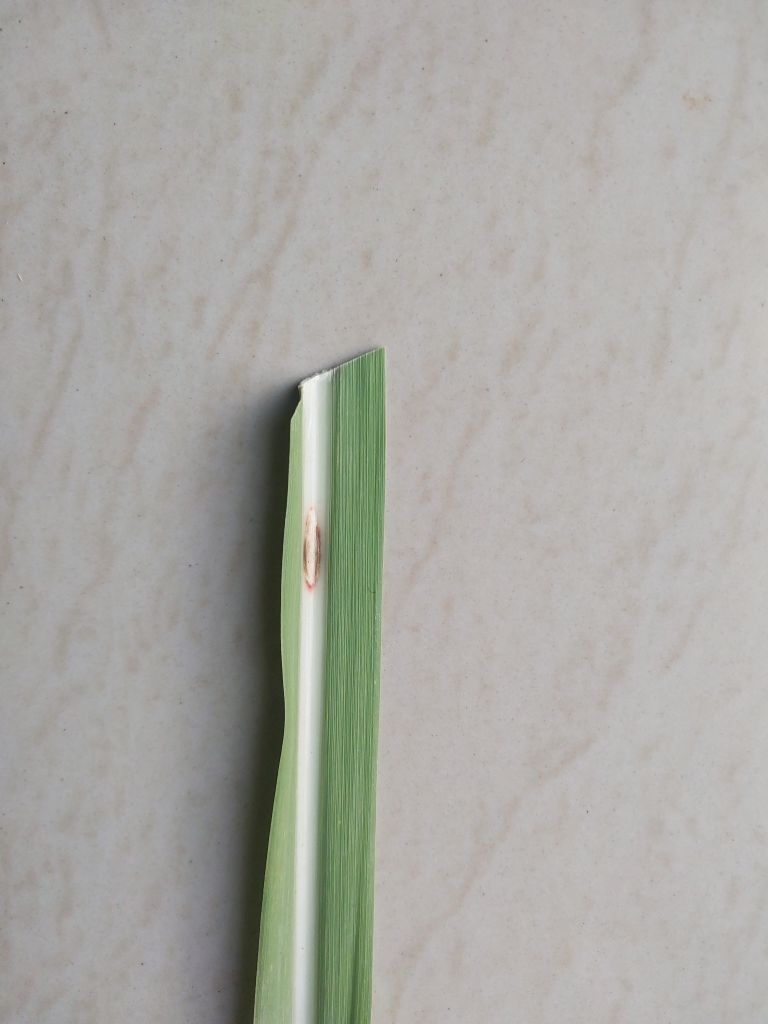
Label: Brown Spot